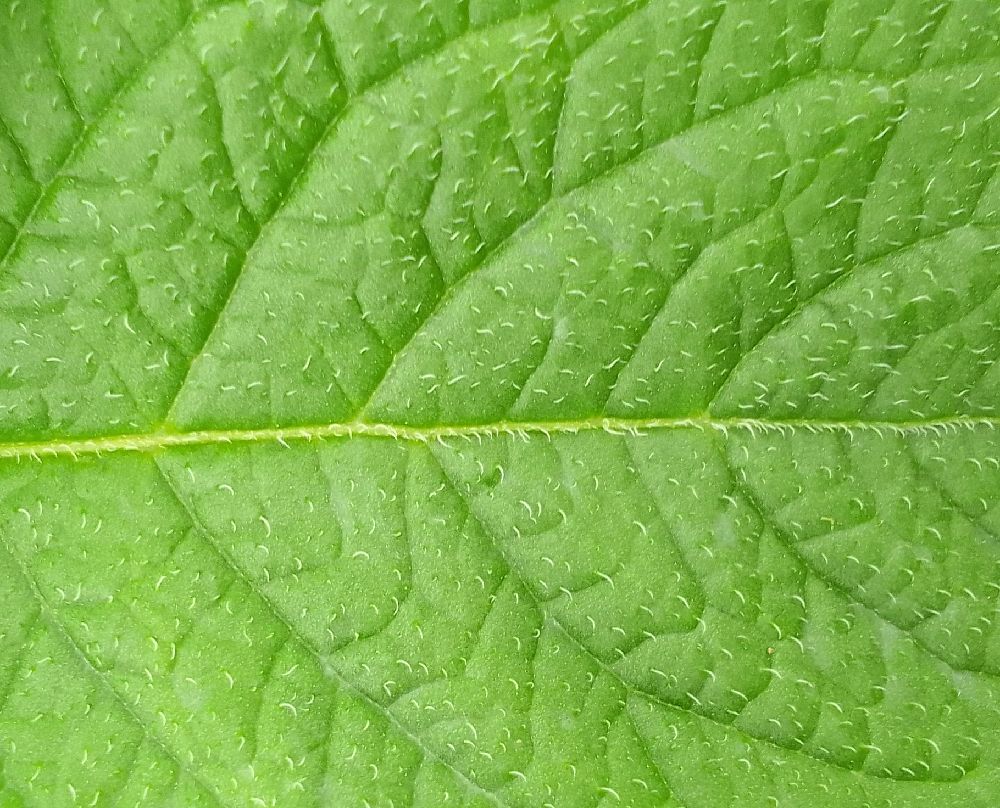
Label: Healthy